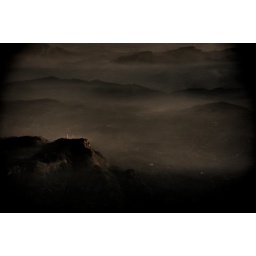
A radio tower broadcasting over the landscape. Seen at sunrise from a plane on the descent down to Colombo.